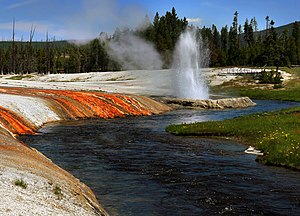
Firehole River / Vandfald og geotermiske forekomster
Firehole River og Cliff Geyser i Upper Geyser Basin.
Firehole River er en af Madison Rivers to vigtige bifloder. Den udspringer i Madison Lake i 2.500 meters højde i Rocky Mountains i Wyoming, USA. Ved Madison Junction mødes den med Gibbon River og de to danner Madison River.